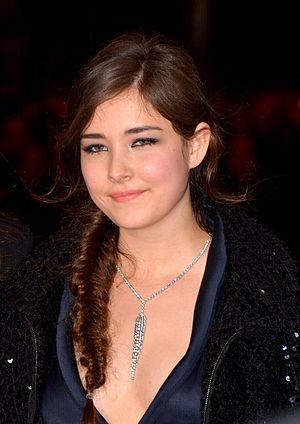
Tuğba Sunguroğlu à la cérémonie des César